Dalla Hill

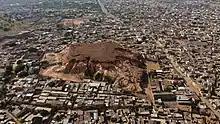
Dala Hill the Cradle of Kano State Nigeria

In the seventh century, the hill was the site of a community that engaged in iron-working. It was called the Tsumburbura shrine from 700 CE up until the credo's collapse as a result of Islamic dominance later in the 13th century. Kano was originally known as Dala, after the hill.